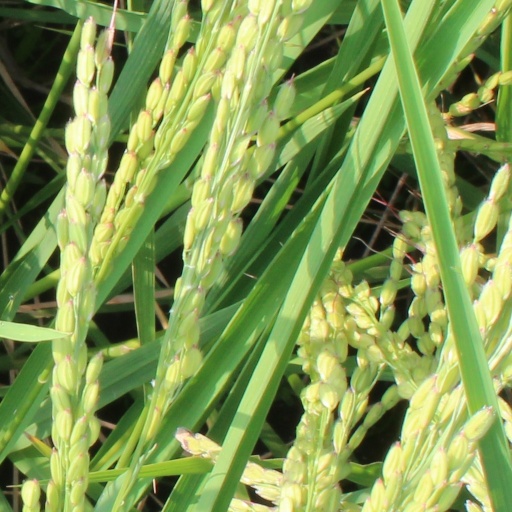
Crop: rice